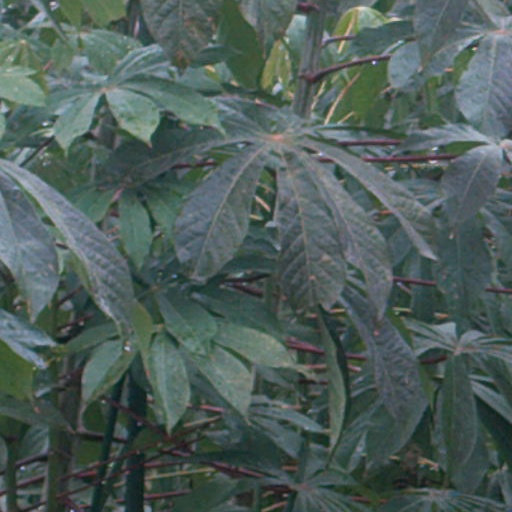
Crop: cassava